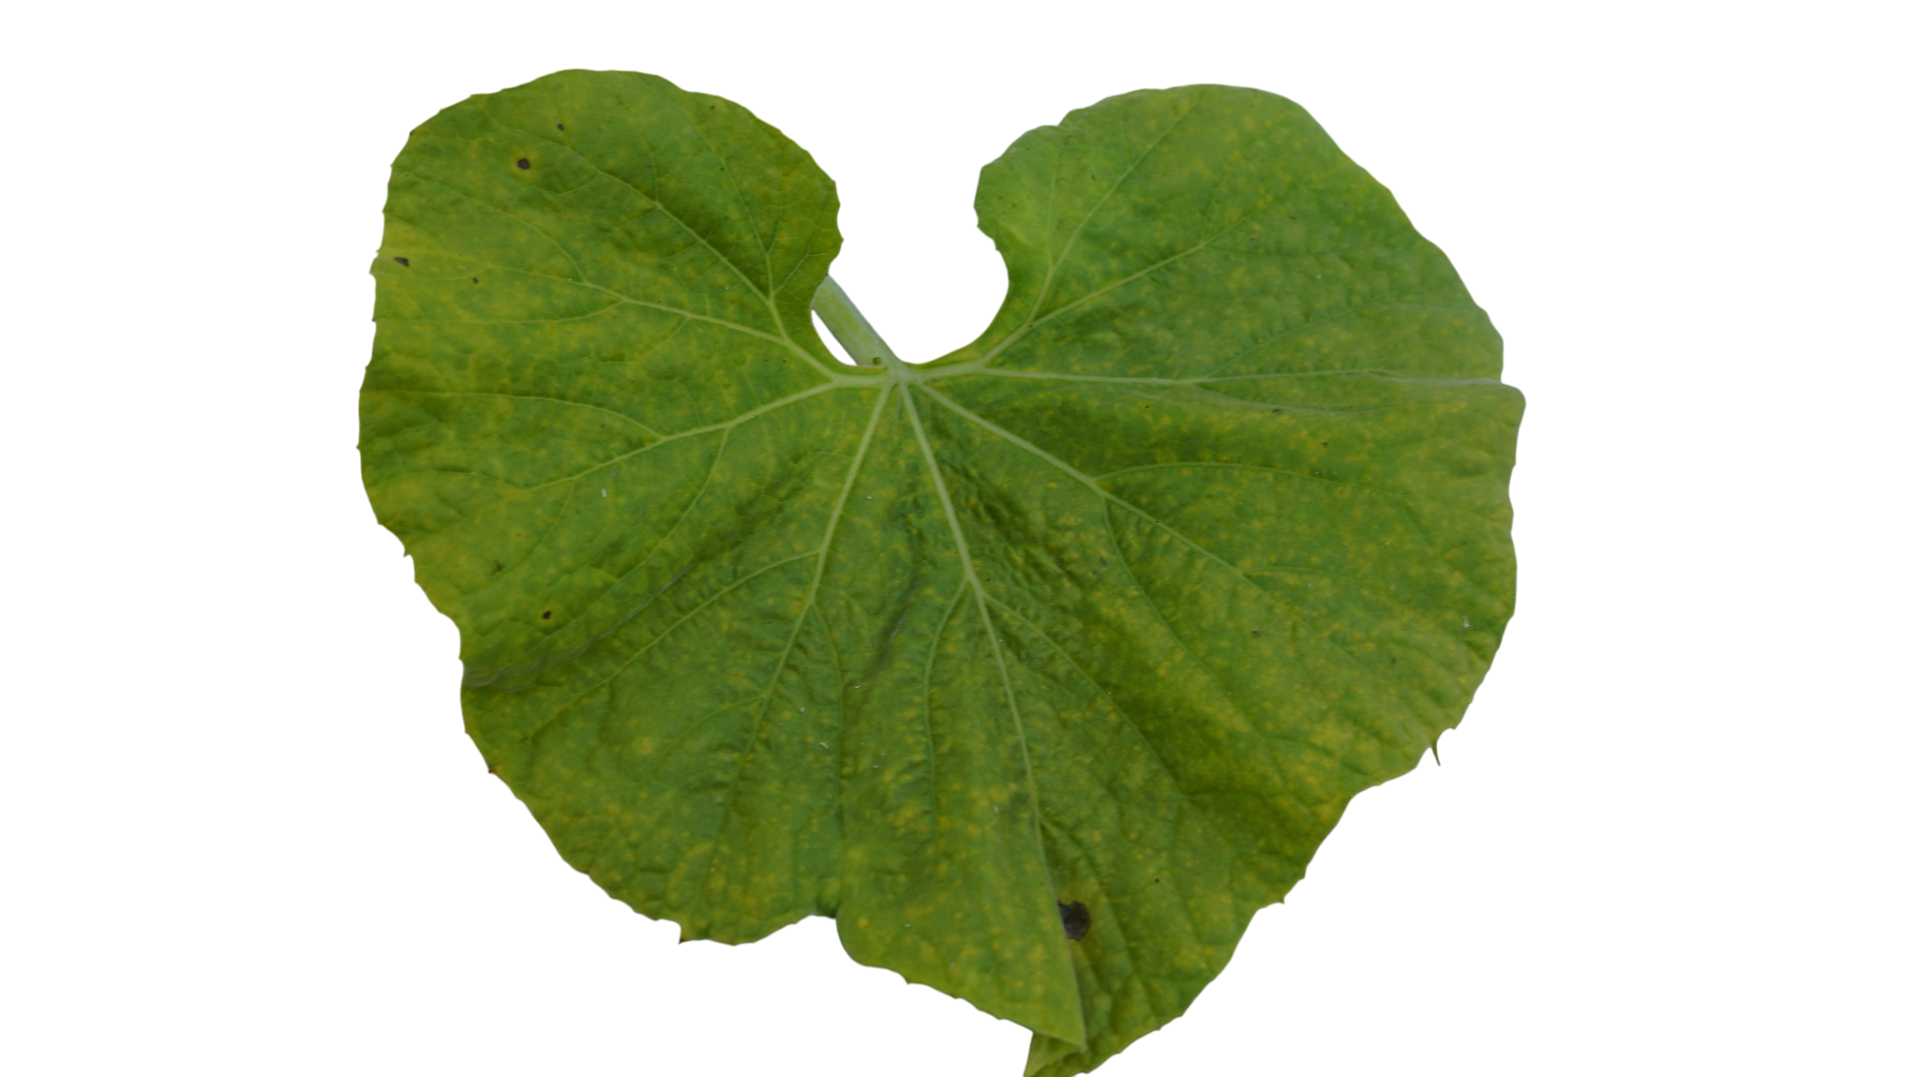
Crop: Bottle Gourd
Label: Downy_Mildew